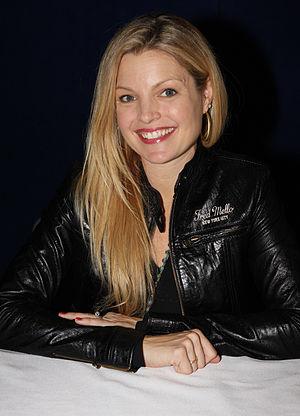
Clare Kramer, née le 3 septembre 1974 à Atlanta, est une actrice américaine.